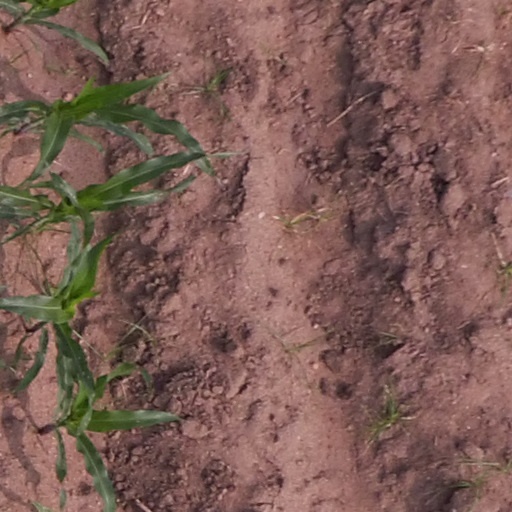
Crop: maize; corn